Racing Evoluzione

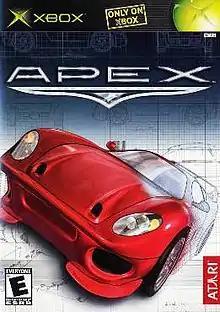
North American cover art

Racing Evoluzione (known in North America as Apex) is an arcade-style racing video game developed by Milestone srl and published by Infogrames Europe, exclusively on Xbox in 2003. The game contains a main game mode, called Dream Mode, which allows the player to manage a car dealership, create their own cars, and participate in races with their creations.